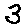
Label: 3